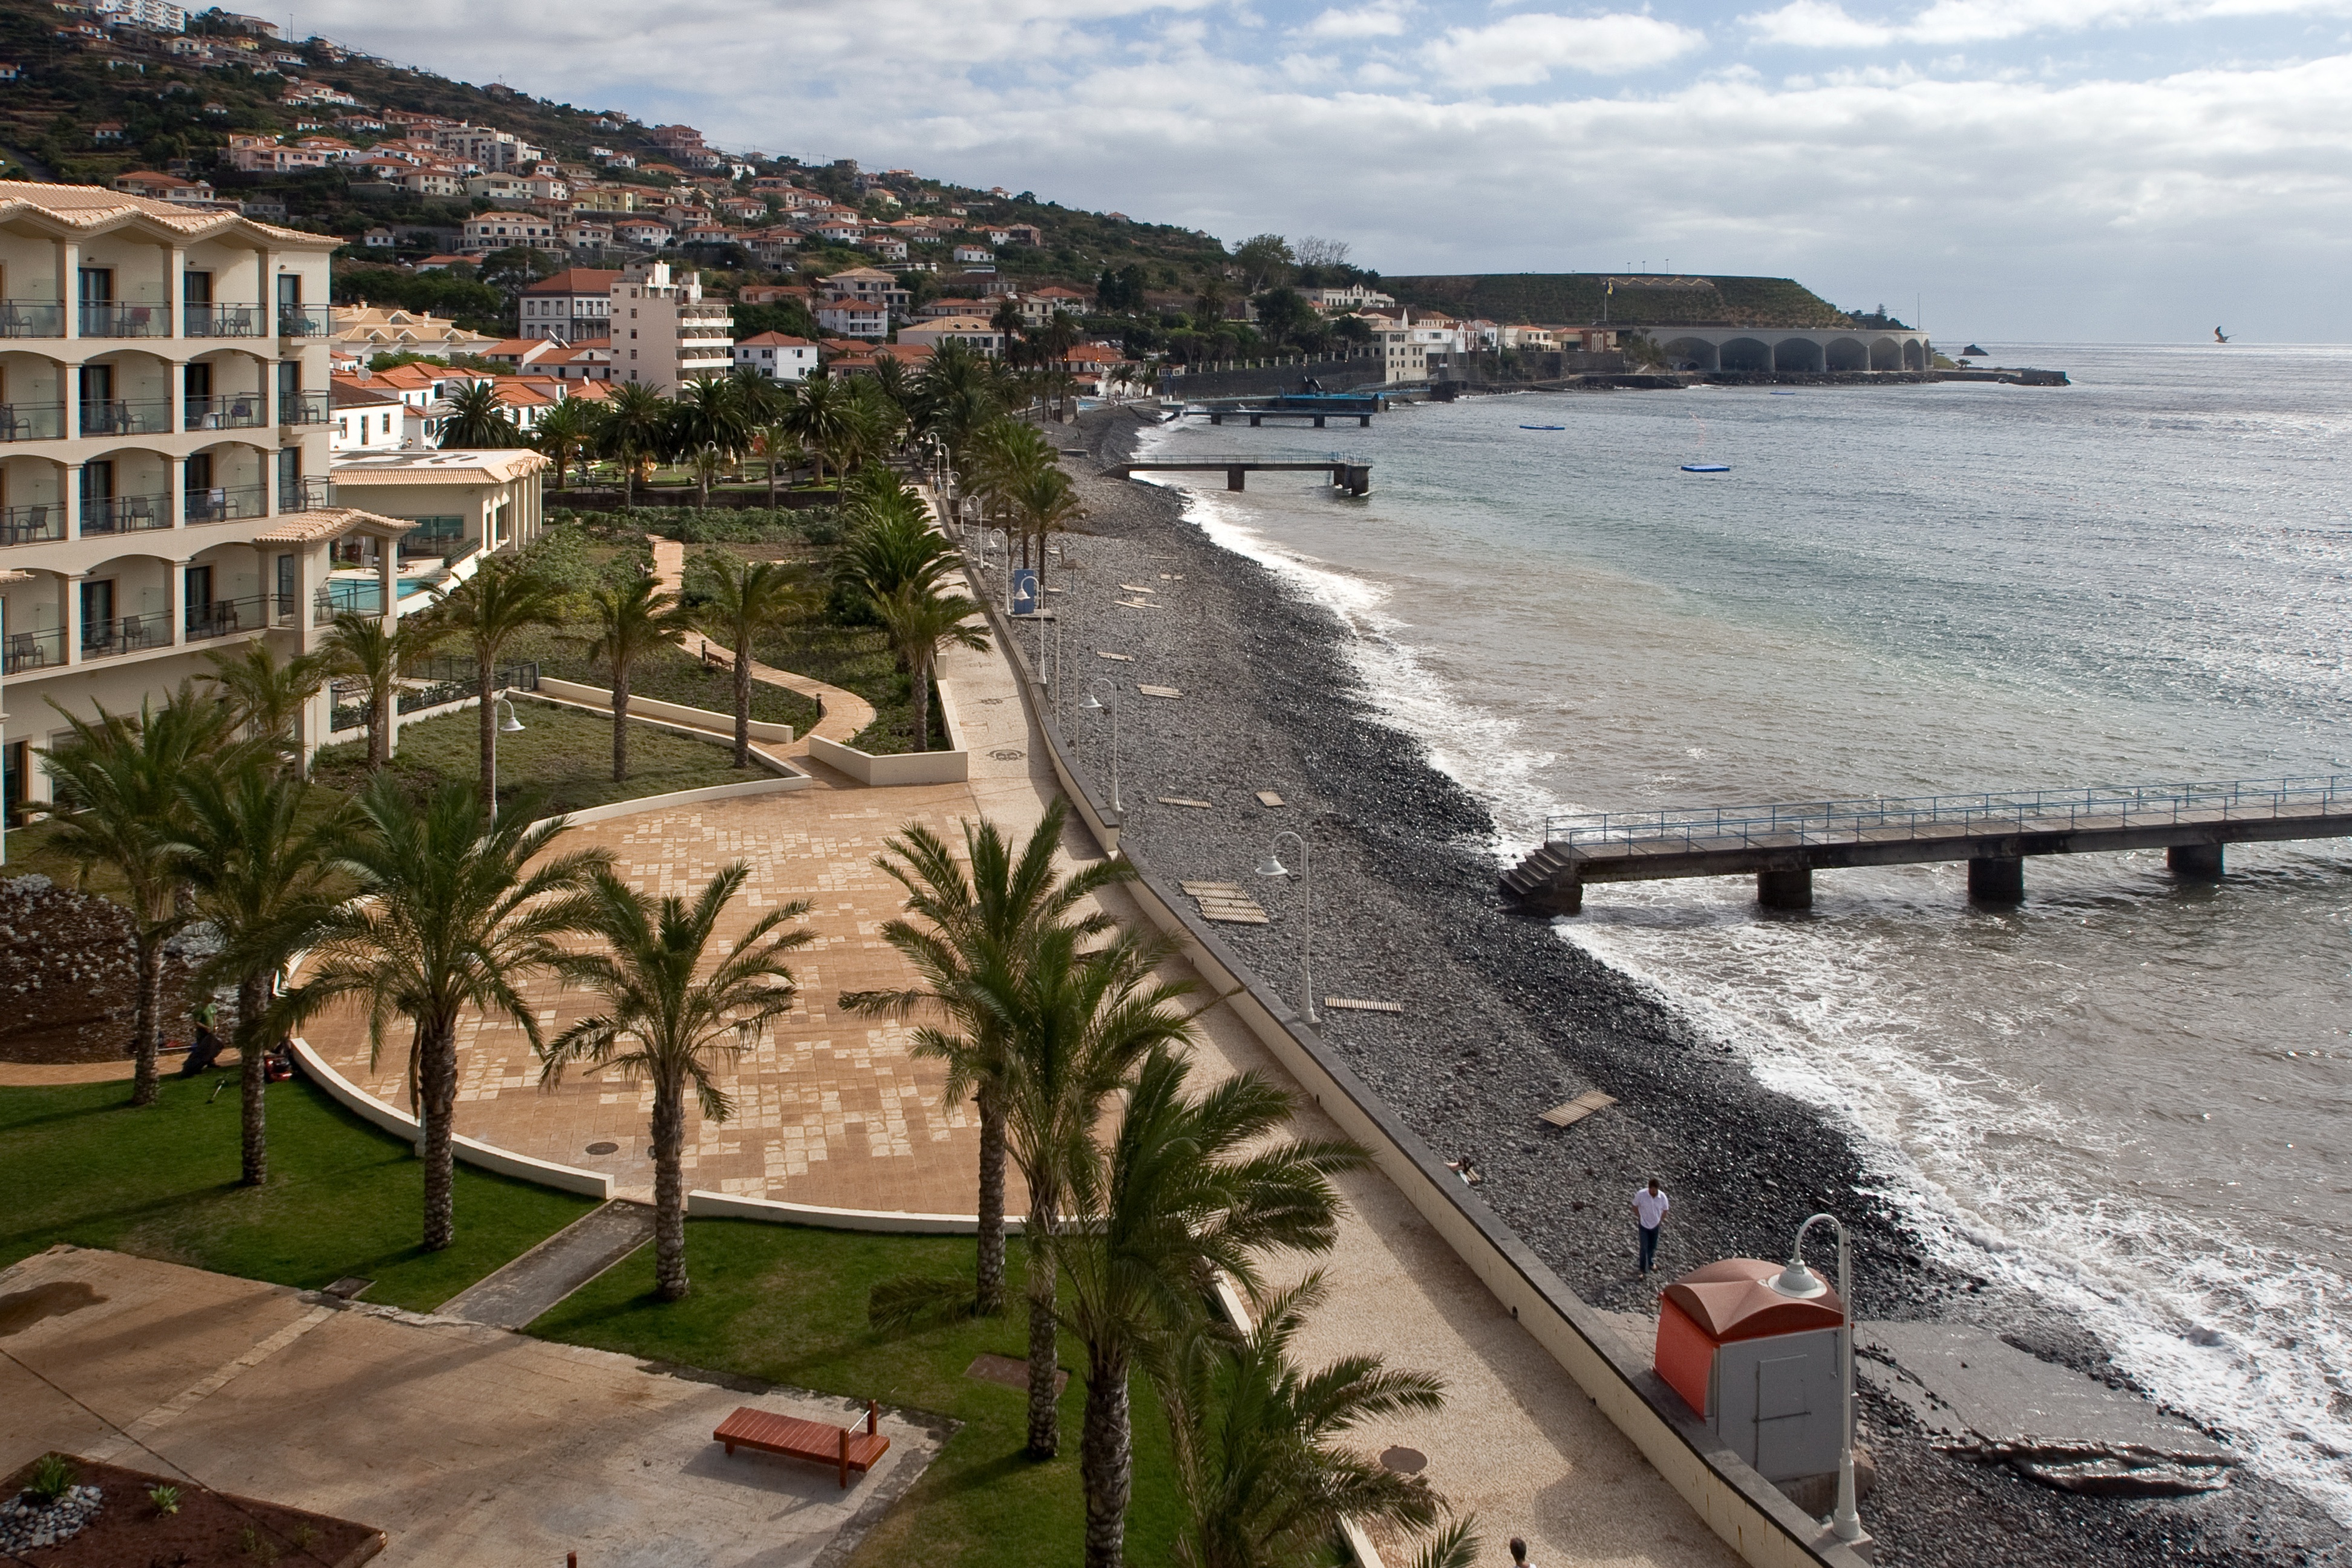
beach, sea, coast, walkway, vacation, waterway, madeira, santa cruz